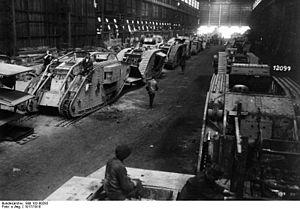
Atelier de réparation de chars allemands, en Belgique, à Charleroi, en 1918, élément du parc automobile bavarois. Il s'agit d'engins britanniques capturés
Panzer est un mot d’origine allemande signifiant « blindé » ou bien « carapace ». Si le vocable peut s'appliquer aujourd'hui à tous les engins cuirassés allemands, des origines jusqu'à nos jours, l'usage fait qu'il désigne essentiellement les blindés chenillés à tourelle de l'armée allemande de la Seconde Guerre mondiale, lesquels eurent une conception et un emploi tactique particuliers. Le terme générique est moins utilisé pour les MBT allemands de l'après-guerre, similaires aux autres systèmes d'armes occidentaux. L'historiographie française utilise le pluriel « panzers ». Certains ouvrages français utilisent ce mot comme abréviation de grandes unités blindées, « 2ᵉ Panzer » signifiant « 2ᵉ division blindée » ou « 2. Panzerdivision ».
Charleroi est une ville francophone de Belgique, située en Région wallonne, province de Hainaut, sur la Sambre. C'est le chef-lieu de l'arrondissement administratif de Charleroi englobant 14 communes sur une superficie totale de 554,55 km².
Beutepanzer est le nom générique donné par les Allemands pendant la Première et la Seconde Guerre mondiale aux véhicules blindés, principalement des chars de combat, capturés à l'ennemi, afin de les étudier ou de les remettre en service au sein de leurs propres forces armées.